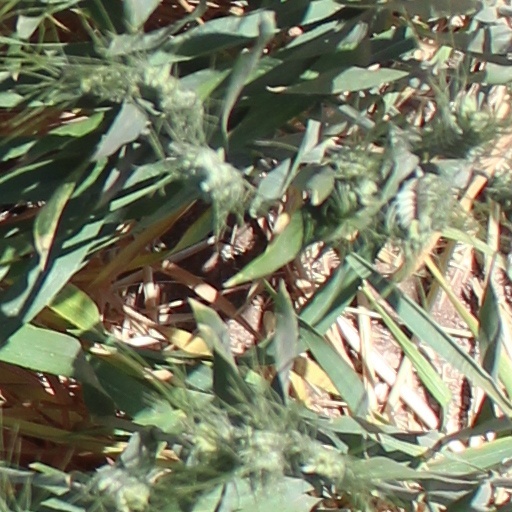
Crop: wheat